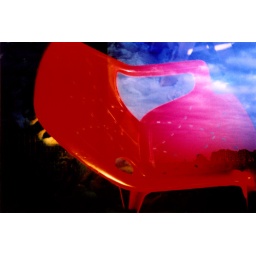
Red chair in the sky